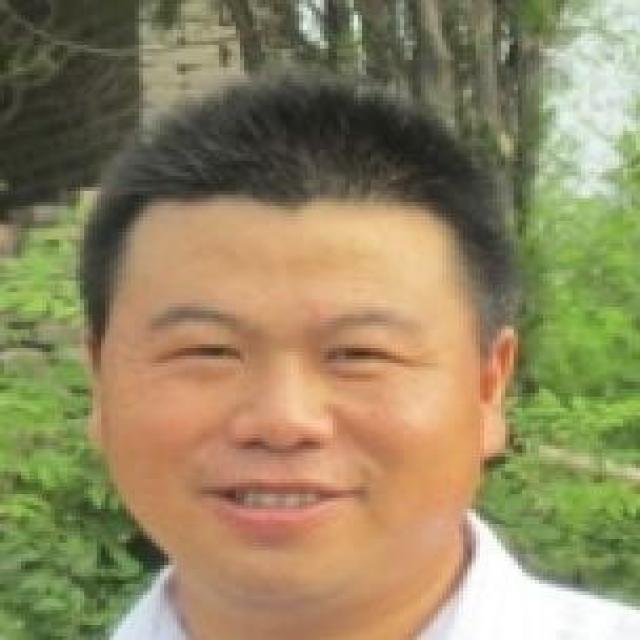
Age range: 21-44